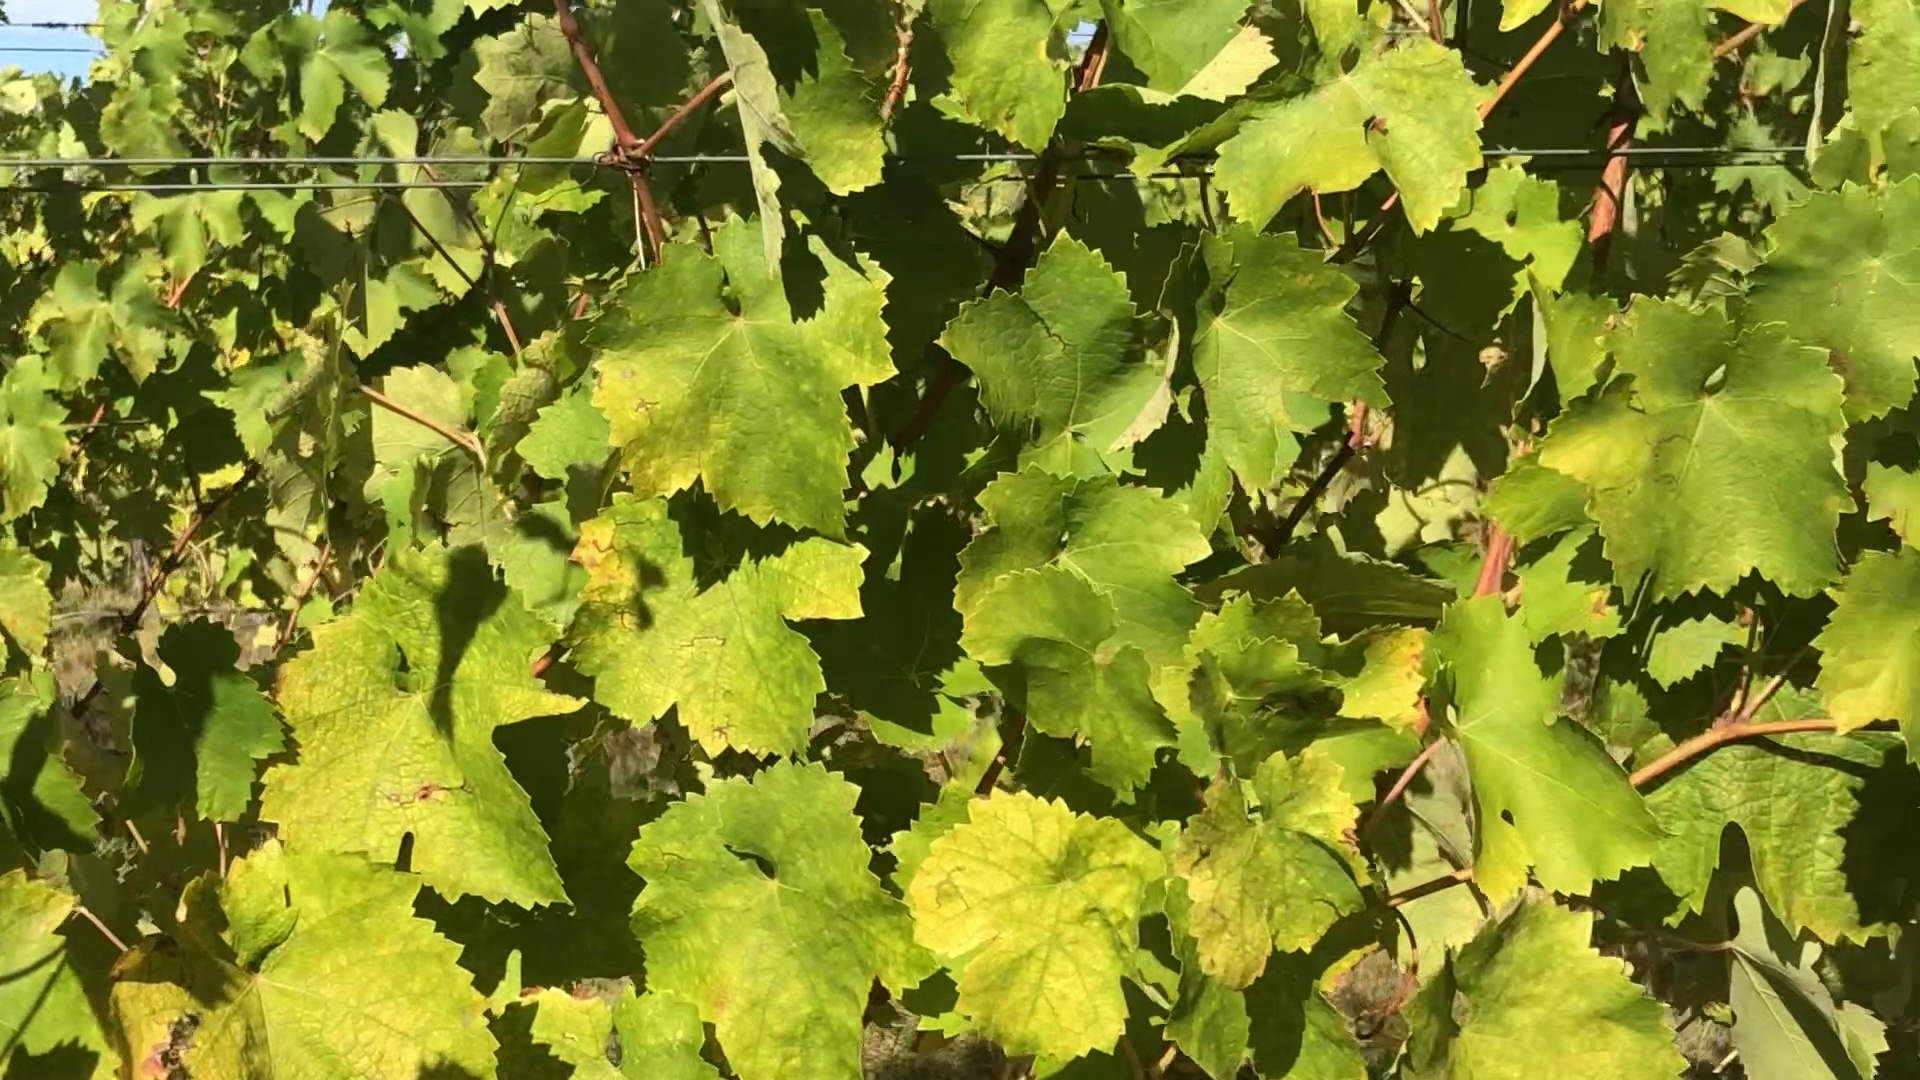
Label: healthy